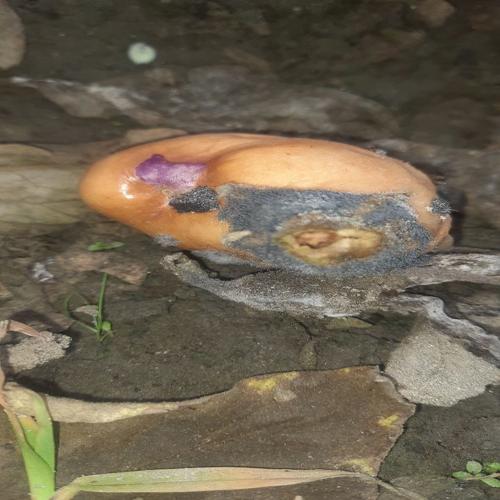
Label: Wet Rot